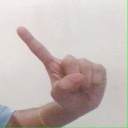
अक्षर: ए